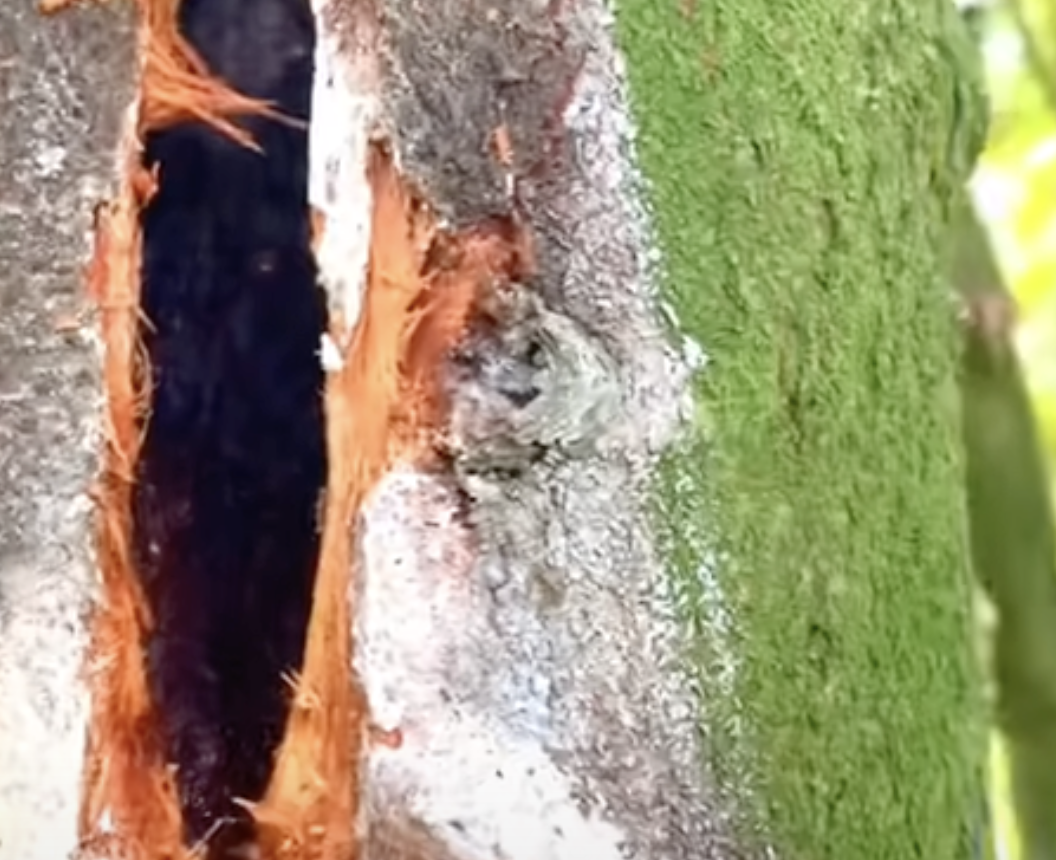
Label: stem_cracking_ gummosis